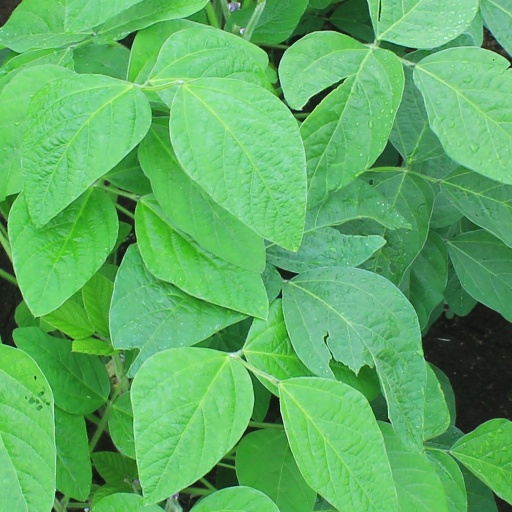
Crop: soybean